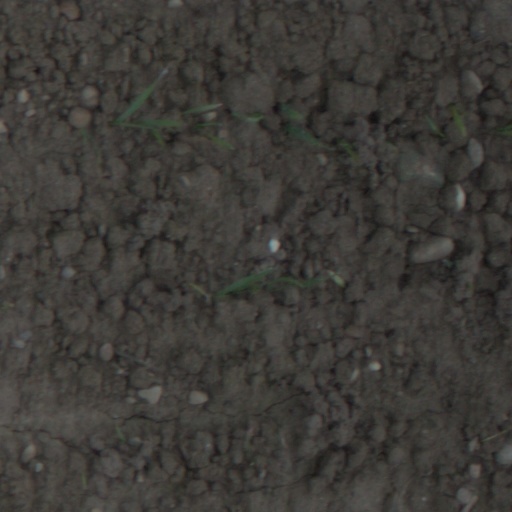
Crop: wheat